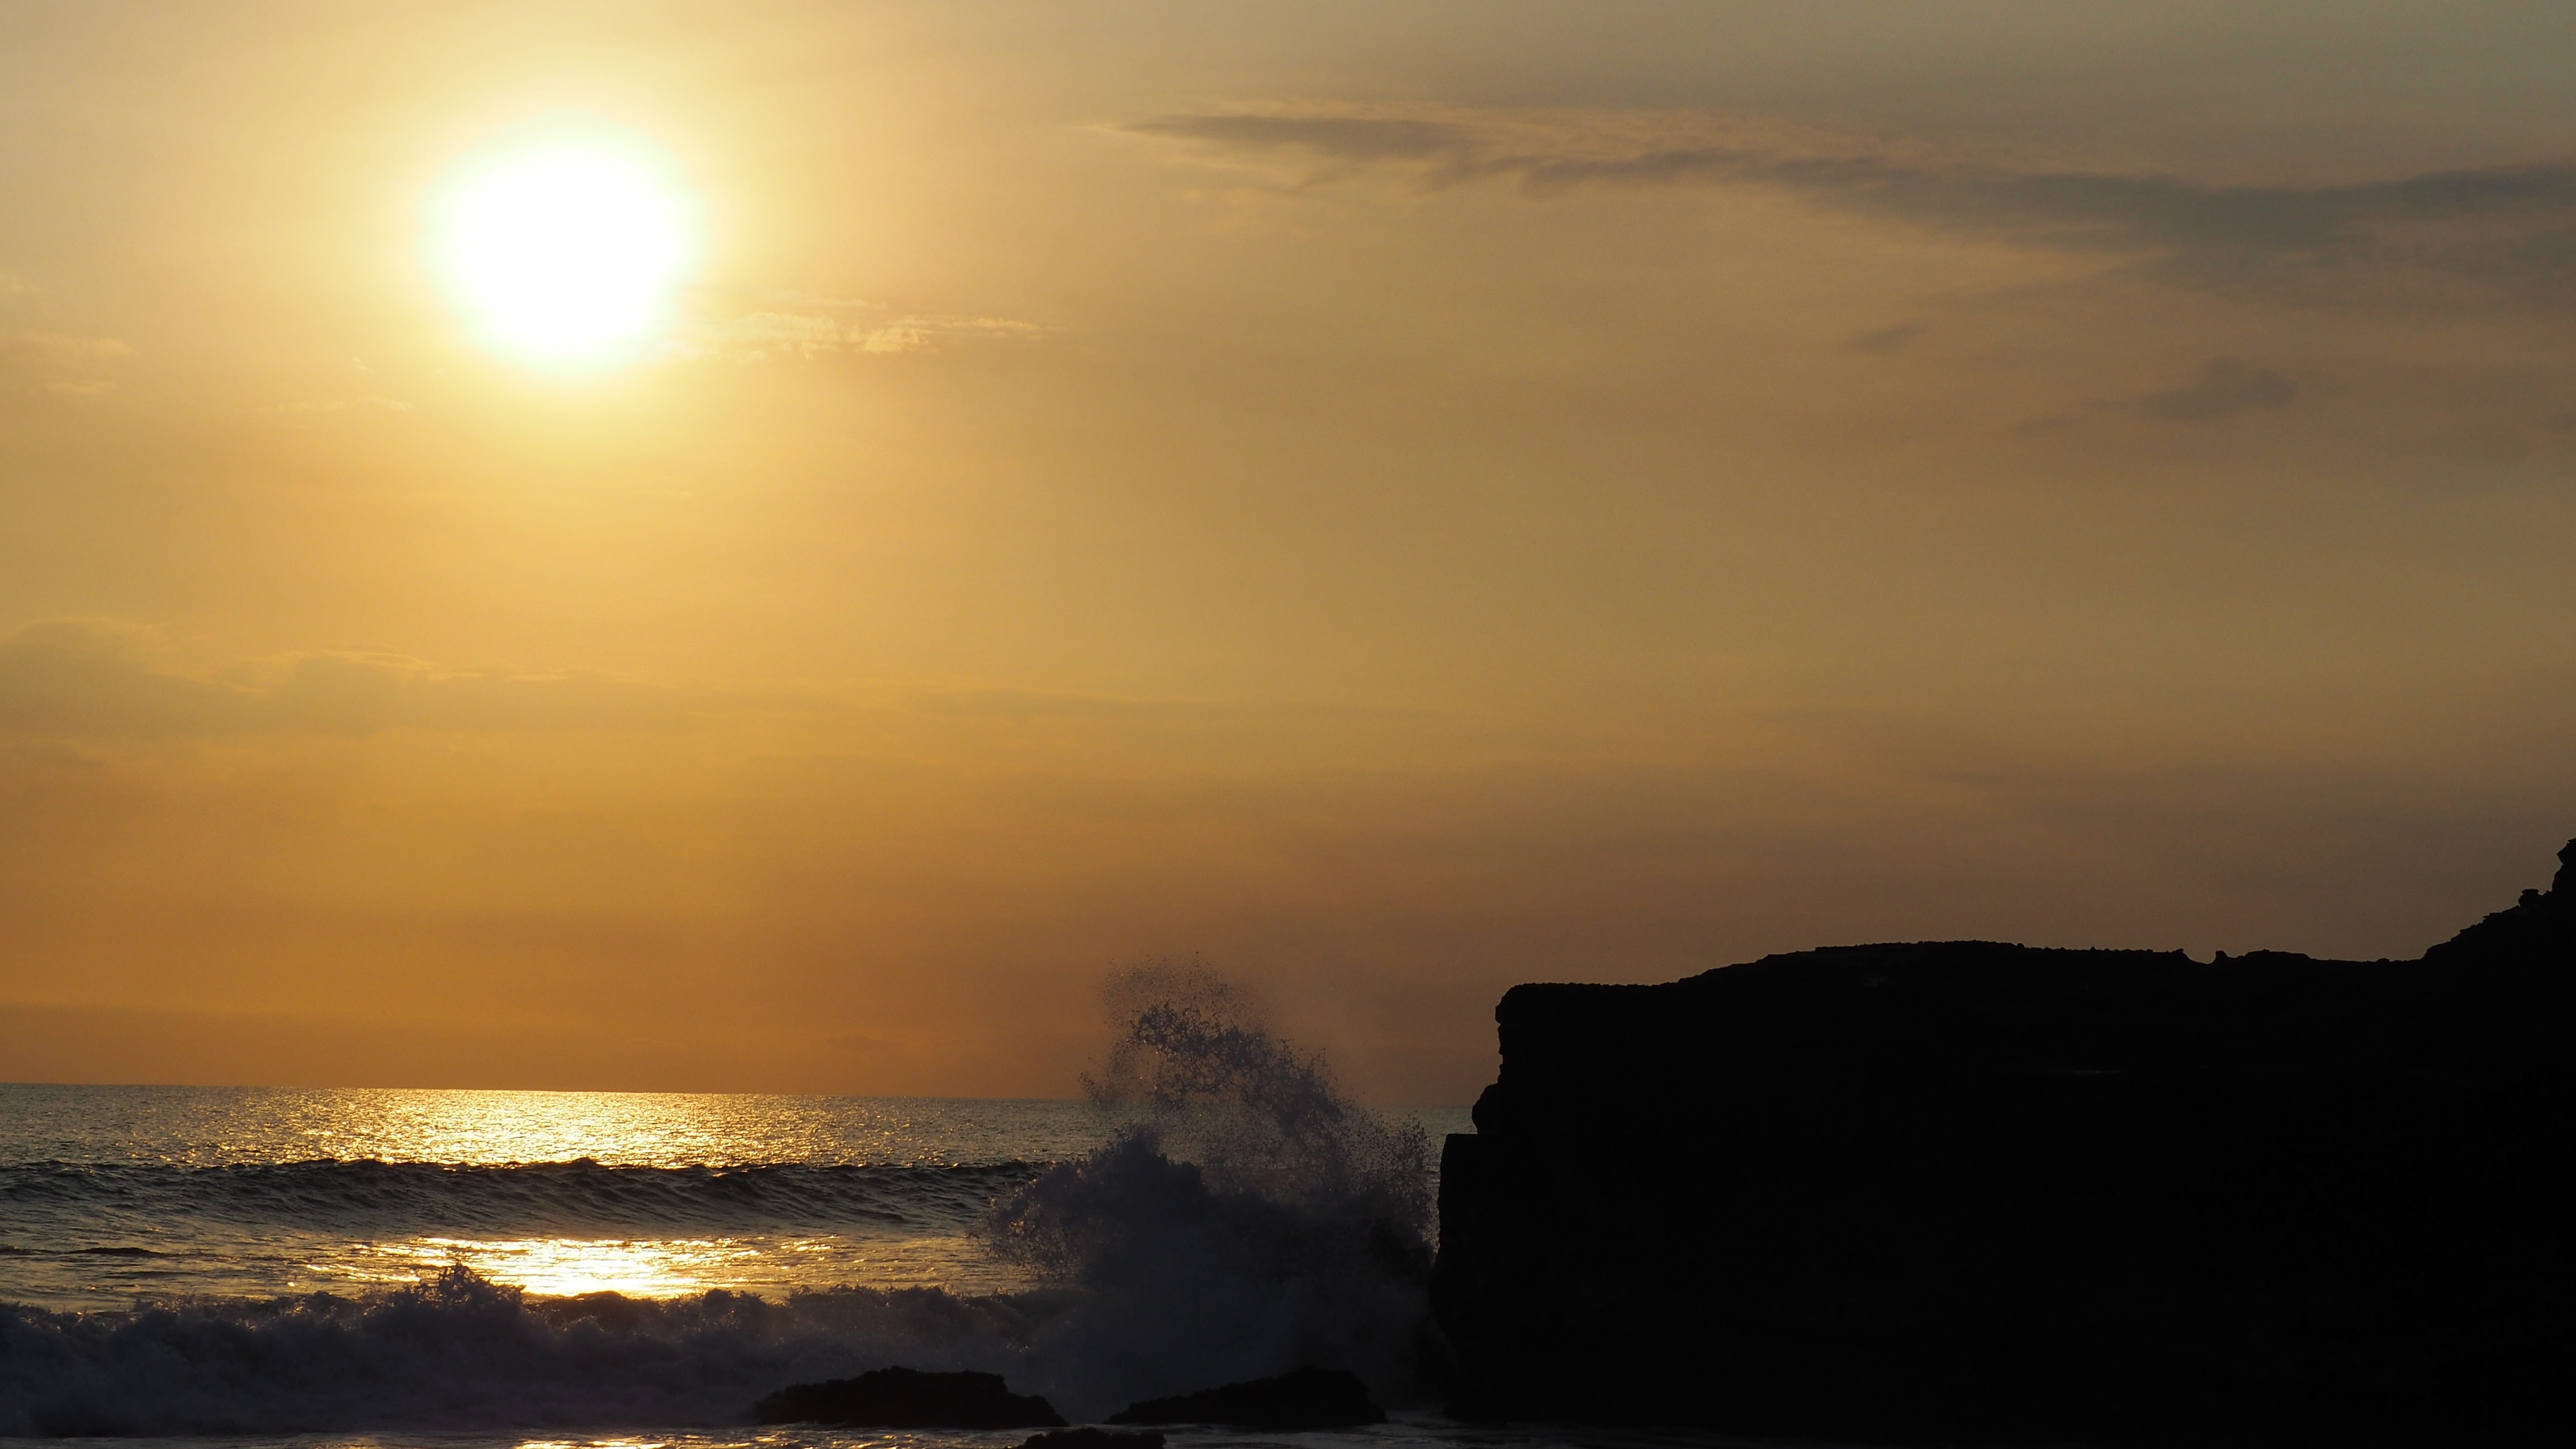
beach, sea, coast, ocean, horizon, cloud, sky, sun, sunrise, sunset, sunlight, morning, shore, wave, dawn, dusk, evening, bay, body of water, indonesia, bali, afterglow, tanah lot, atmospheric phenomenon, wind wave